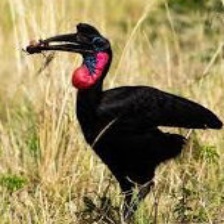
Species: ABYSSINIAN GROUND HORNBILL
Scientific name: BUCORVUS ABYSSINICUS
ImageNet parent category: hornbill